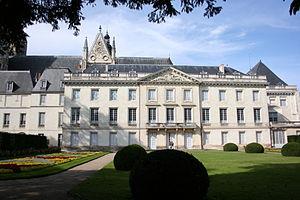
Le Vieux-Tours est un terme générique pour définir un ensemble de quartiers ou bourgs qui se sont réunis au cours du temps pour former le centre historique de la ville de Tours. Les quartiers du Vieux-Tours sont, d'ouest en est, Notre-Dame-la-Riche, Saint-Martin, Saint-Julien, Saint-Gatien, Saint-Pierre-des-Corps.